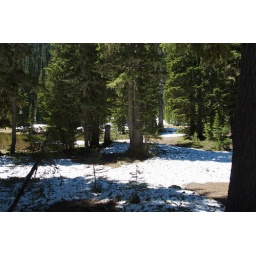
Snow on the ground and around the trees on our trail.